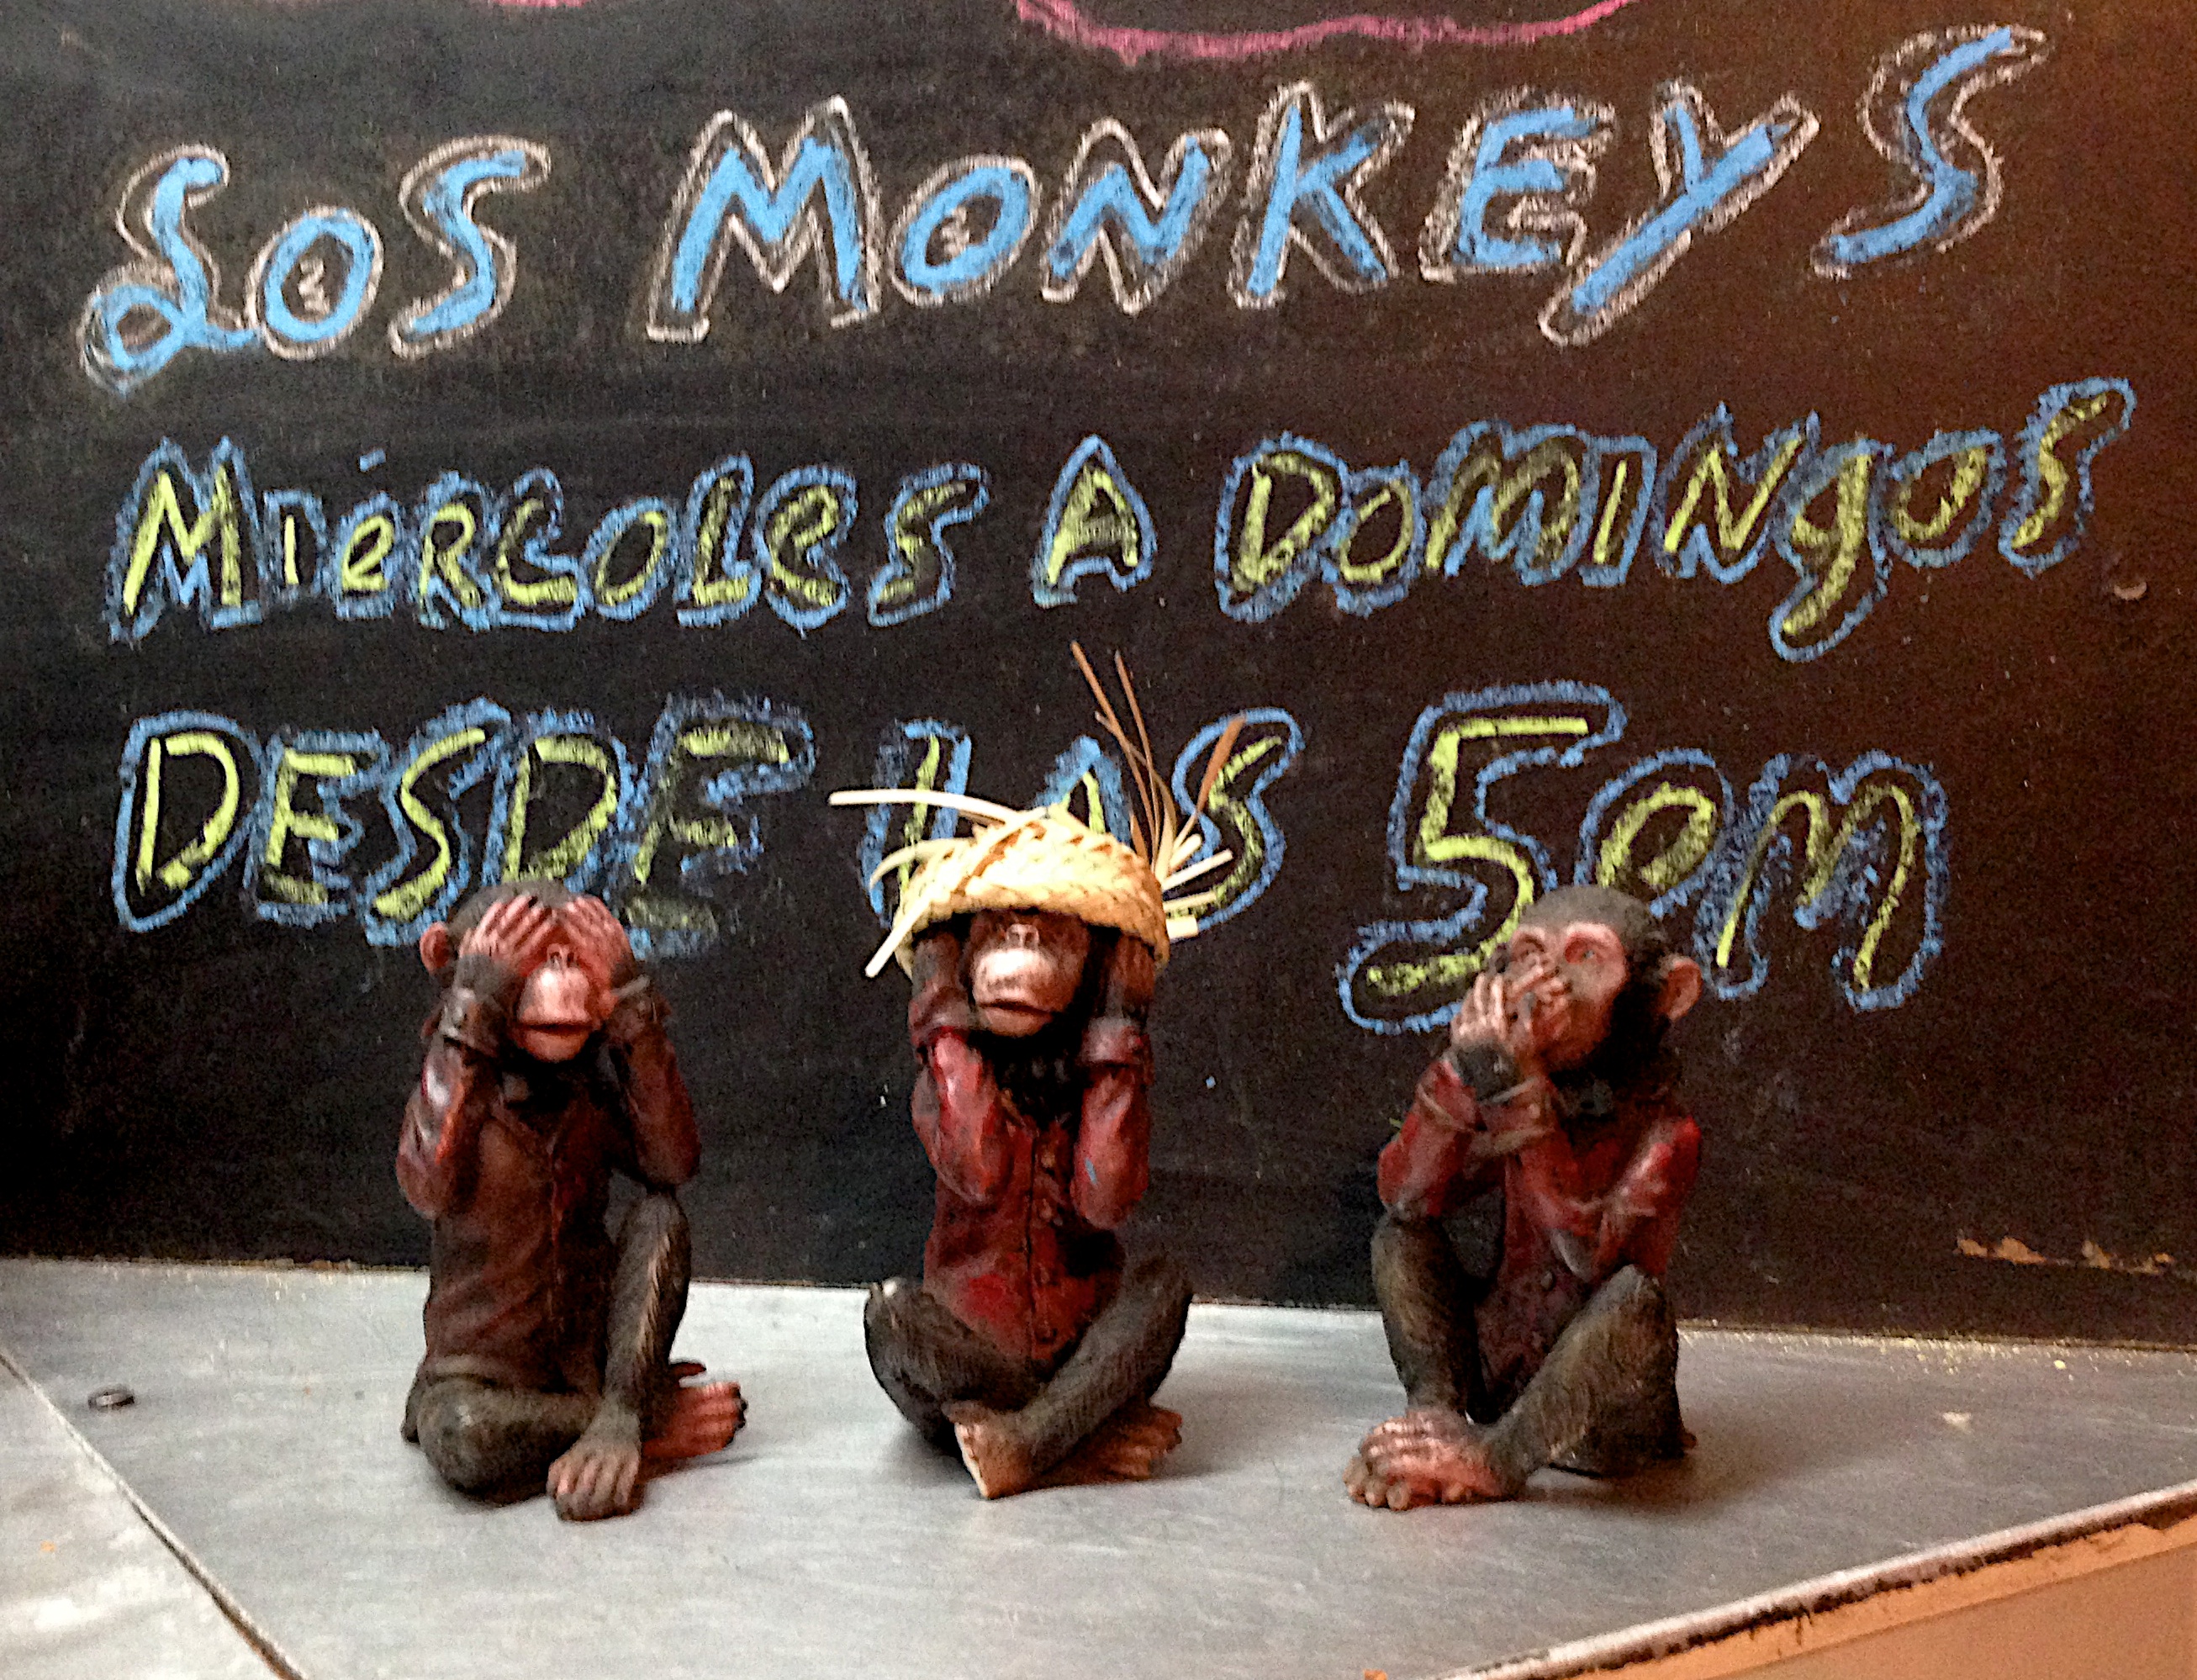
font, art